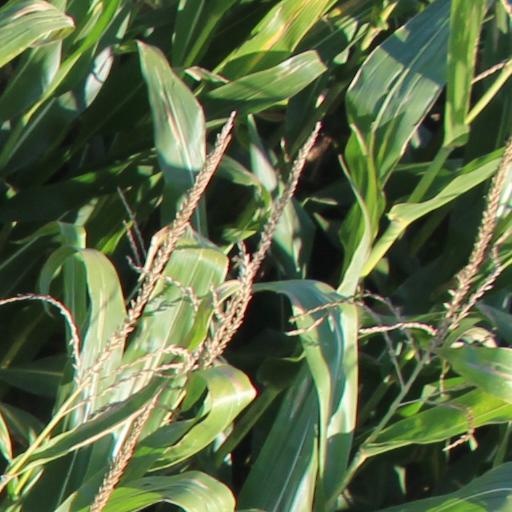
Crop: maize; corn